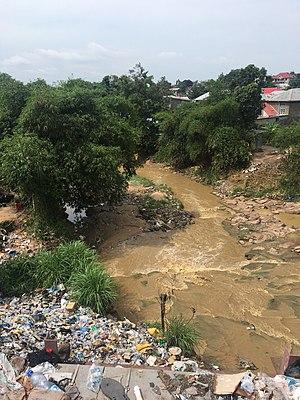
Pont de Kinsuka, pollution
Le pont de Kinsuka est un pont de la commune de Ngaliema, à Kinshasa, sur la rivière Binza. Il est célèbre parce qu'il figure sur le billet de 500 francs congolais, édition du cinquantenaire. Il relie la commune de Ngaliema à la commune de Mont Ngafula.